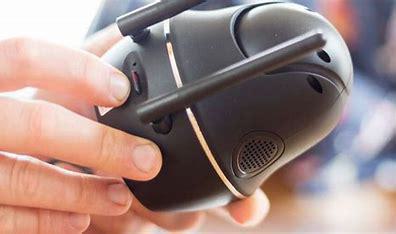
Brand: Keen
Model: 100